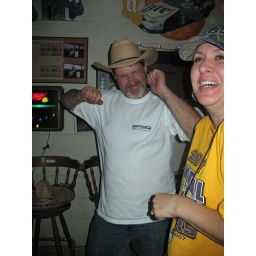
the whitest white boy ever in the bar